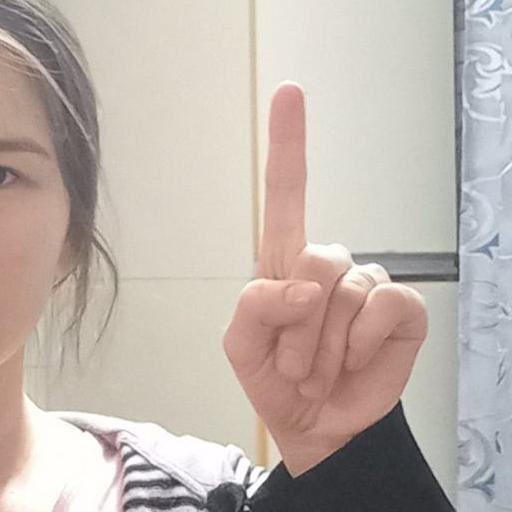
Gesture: one